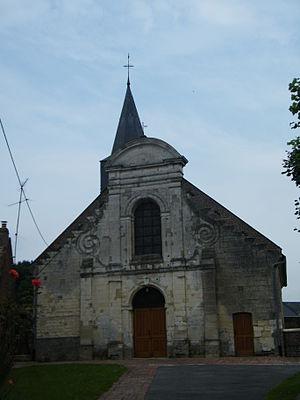
Église Saint-Éloi
Guillaucourt est une commune française située dans le département de la Somme, en région Hauts-de-France.